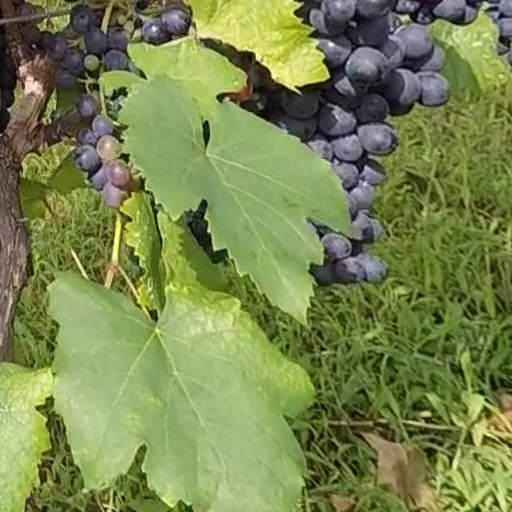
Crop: grape